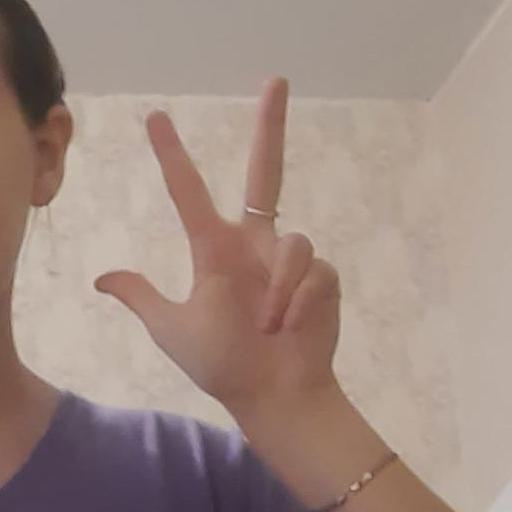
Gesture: three2